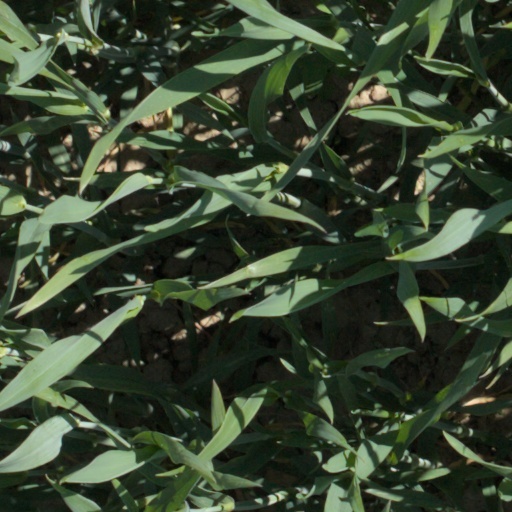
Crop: wheat